Quarter days

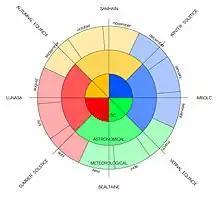
Diagram comparing the Celtic, astronomical and meteorological calendars

In British and Irish tradition, the quarter days are the four dates in each year on which servants were hired, school terms started, and rents were due. They fell on four religious festivals roughly three months apart and close to the two solstices and two equinoxes.